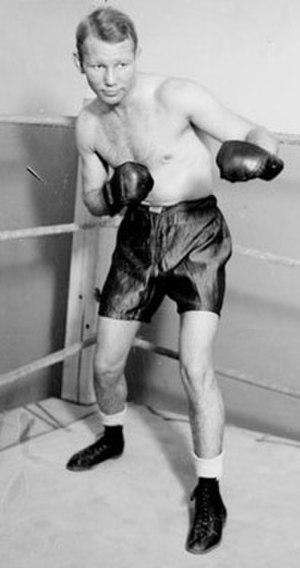
Bud Taylor est un boxeur américain né le 22 juillet 1903 à Terre Haute, Indiana, et mort le 9 mars 1962.